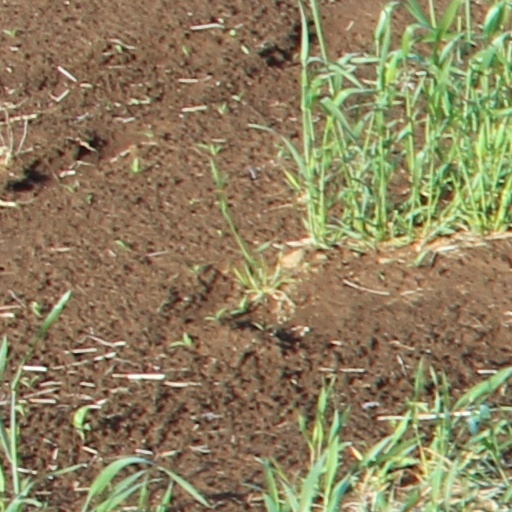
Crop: wheat